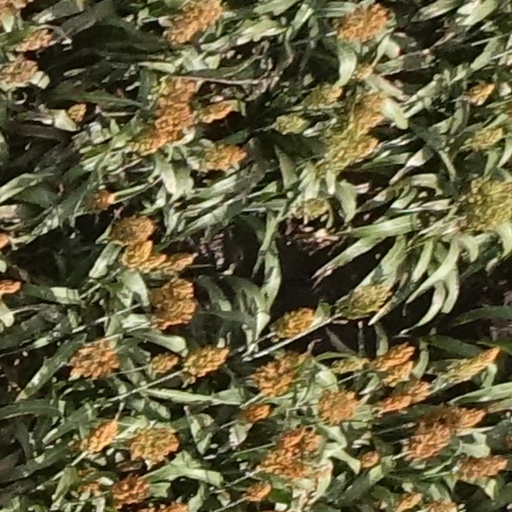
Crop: sorghum